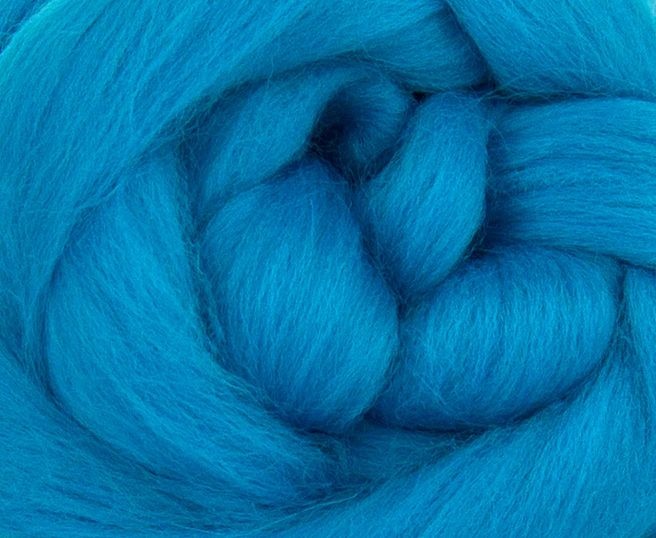
Dyed Merino Top - Turquoise / 23mic
Soft and luxurious Dyed 23 micron Merino Top. Our Merino wool originates from the cape of South Africa or South America depending on availability. All wool is sourced from non-mulesed flocks. Perfect for hand felting, hand spinning and many other craft uses. Microns: 23 microns Staple Length: 3-3.25" Width: 1 inch *Please note colors may vary slightly from what you see on your monitor screen.* Note: Please allow up to 14 business days processing for orders of 1LB or more.
Brand: Laughing Lamb Fibers
Category: Arts & Entertainment > Hobbies & Creative Arts > Arts & Crafts > Art & Crafting Materials > Crafting Fibers > Unspun Fiber > Top Fiber